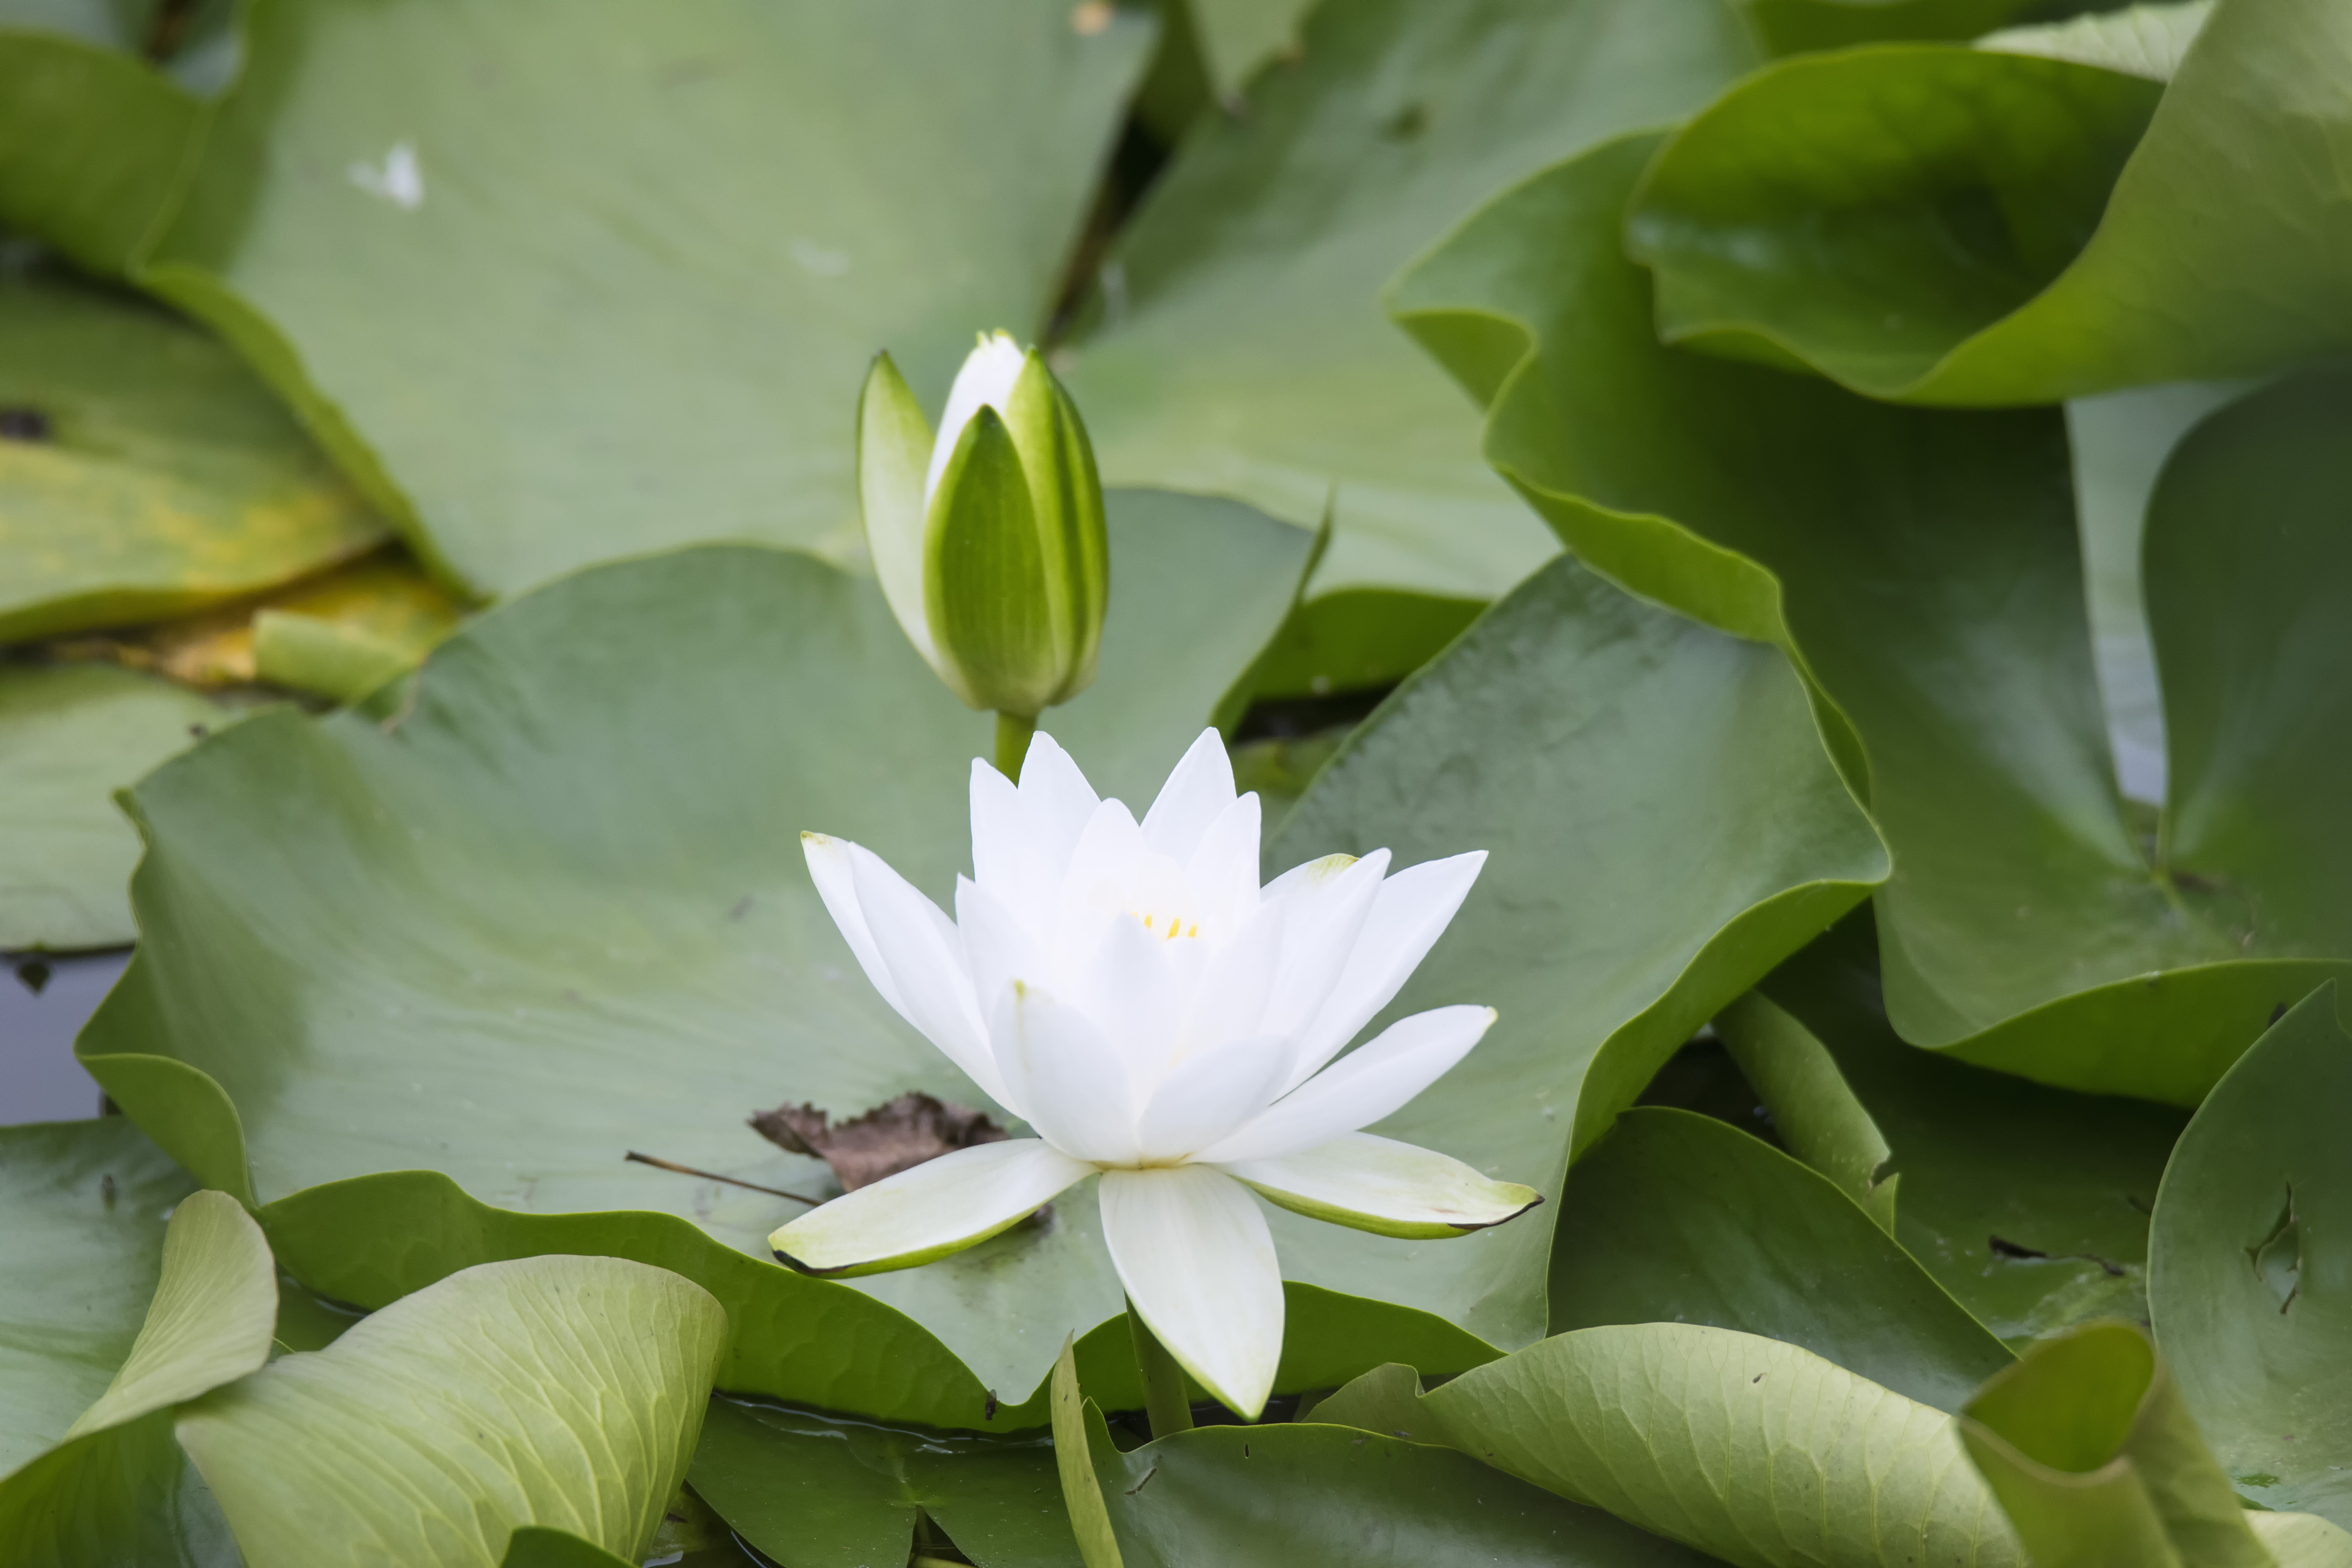
plant, leaf, flower, petal, green, botany, sacred lotus, aquatic plant, flora, canada, lotus, fleur, quebec, lily, sherbrooke, macro photography, flowering plant, land plant, lotus family